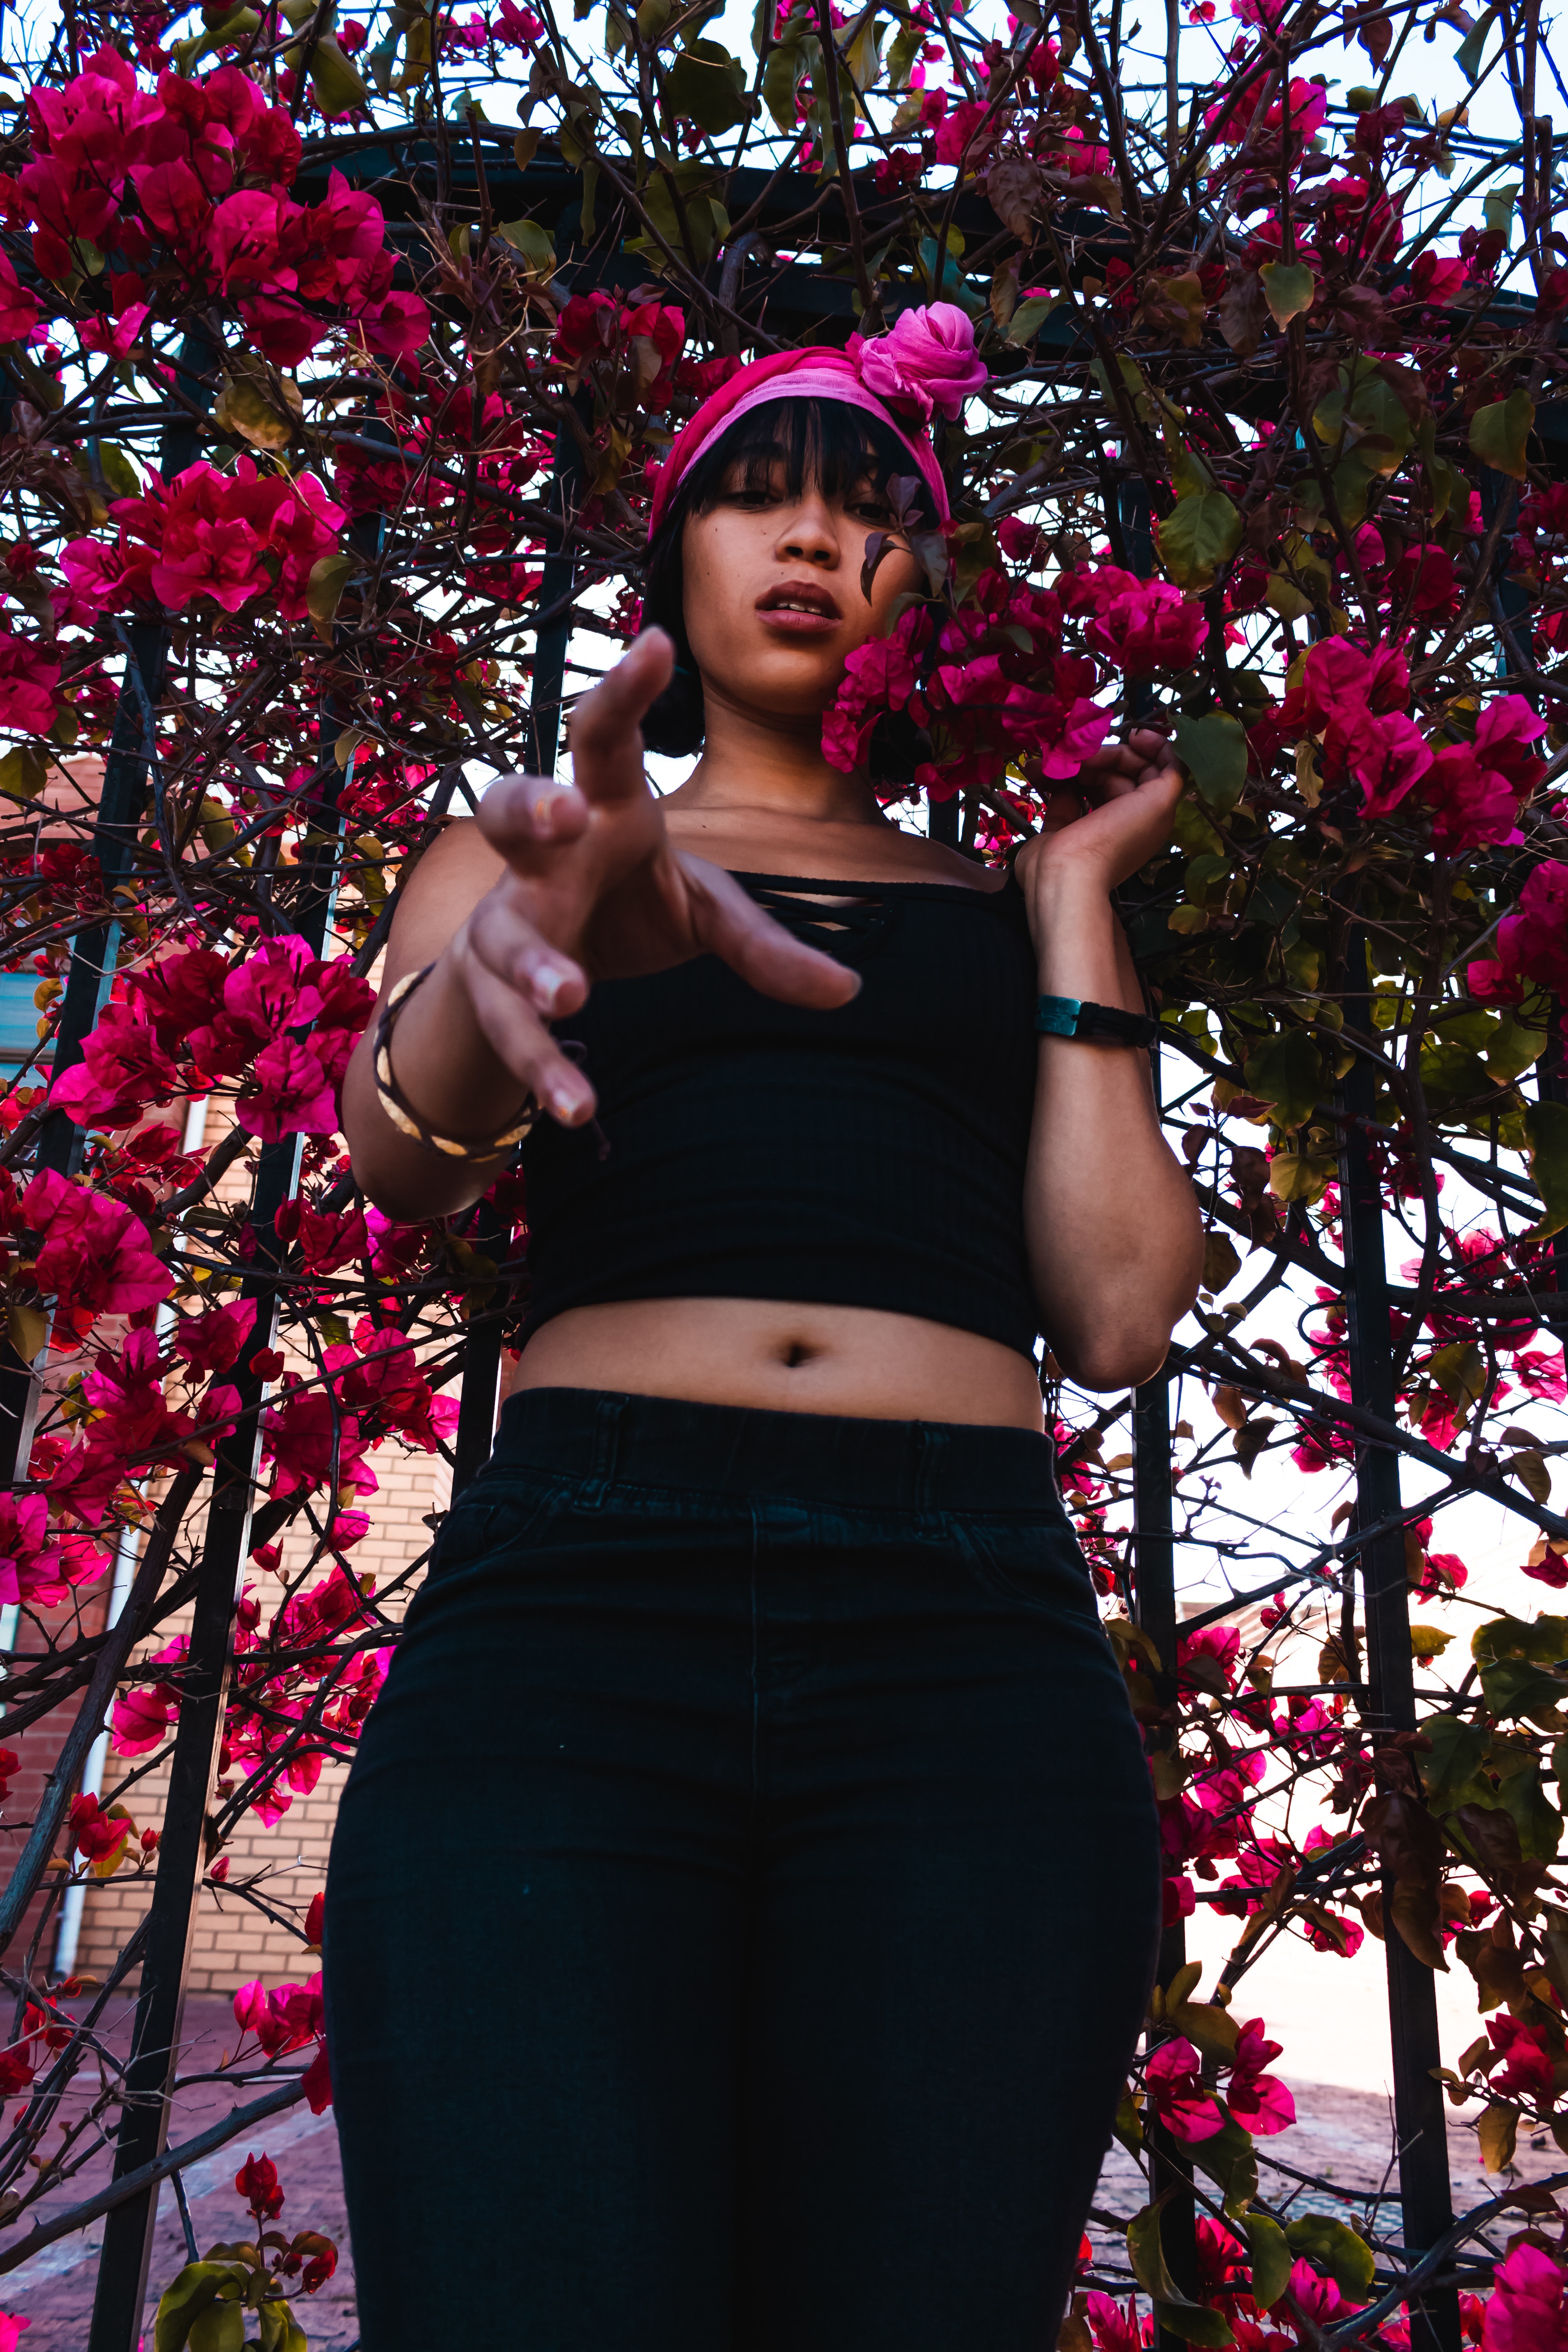
pink, clothing, abdomen, red, navel, beauty, crop top, tree, waist, spring, trunk, photo shoot, shoulder, botany, fashion, model, magenta, lip, woody plant, plant, joint, flower, photography, stomach, textile, long hair, black hair, top, shrub, shirt